WMDF-LD

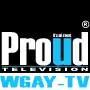
Proud Television logo, 2006–2008.

The station originally gained a permit on 2003, under the name W69EI, originally licensed to Key West, Florida. The station was originally signed on by Paradise TV in 2006 as WGAY-LP. It aired programming catering to the LGBT community (mostly from PrideNation Network of Palm Springs, California), with a selection of original programming and specials, plus movies about or appealing to LGBT culture. Shows included a cartoon known as "G-Force Unite", talk show "OUTspoken", and a cooking show, "The Kenji and Bella Show", featuring a drag queen and a Chilean chef. Paradise TV, owned by the Sherwood family, got the idea after Burt Sherwood, a former NBC News executive and broker of low-power TV station permits, saw that a channel 69 permit for Key West was available; by the time it was on air, the station had been reallocated to channel 41.